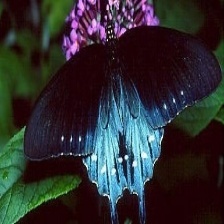
Species: PIPEVINE SWALLOW